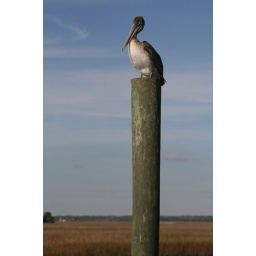
This bird sits on this pole for hours every day in my back yard. Yes, that is my backyard.